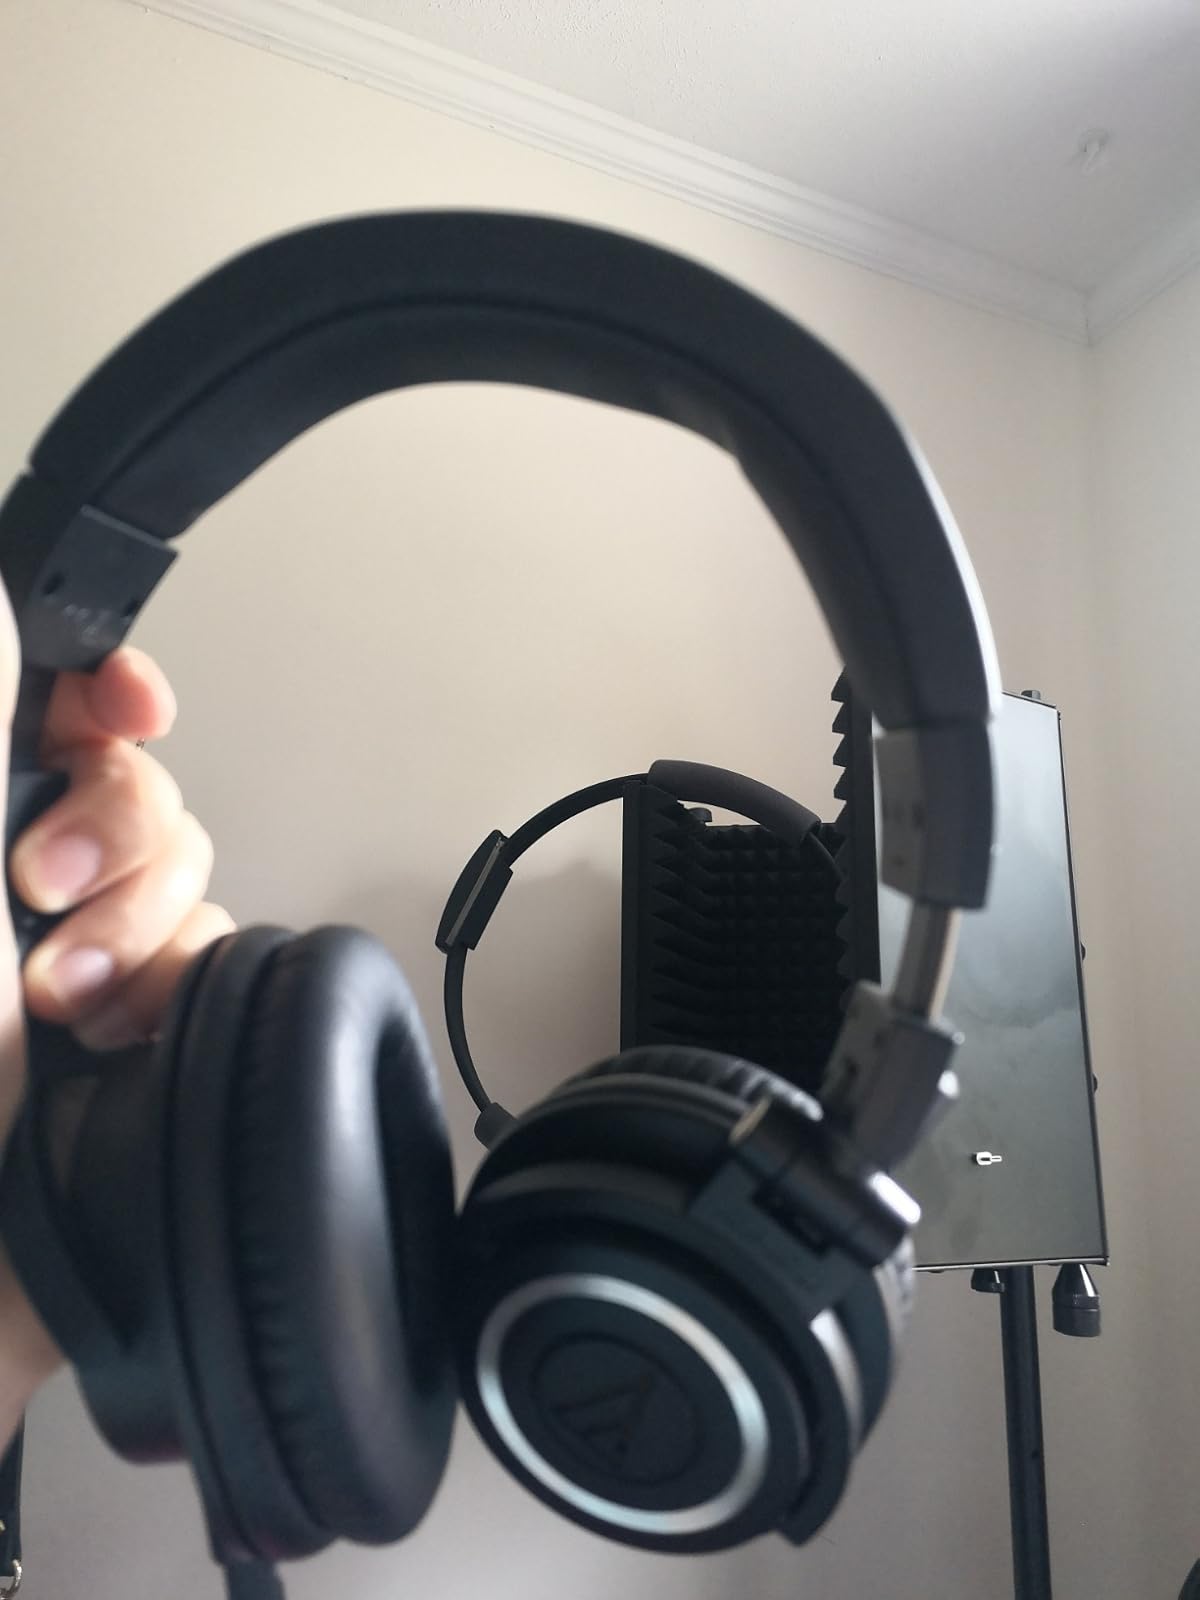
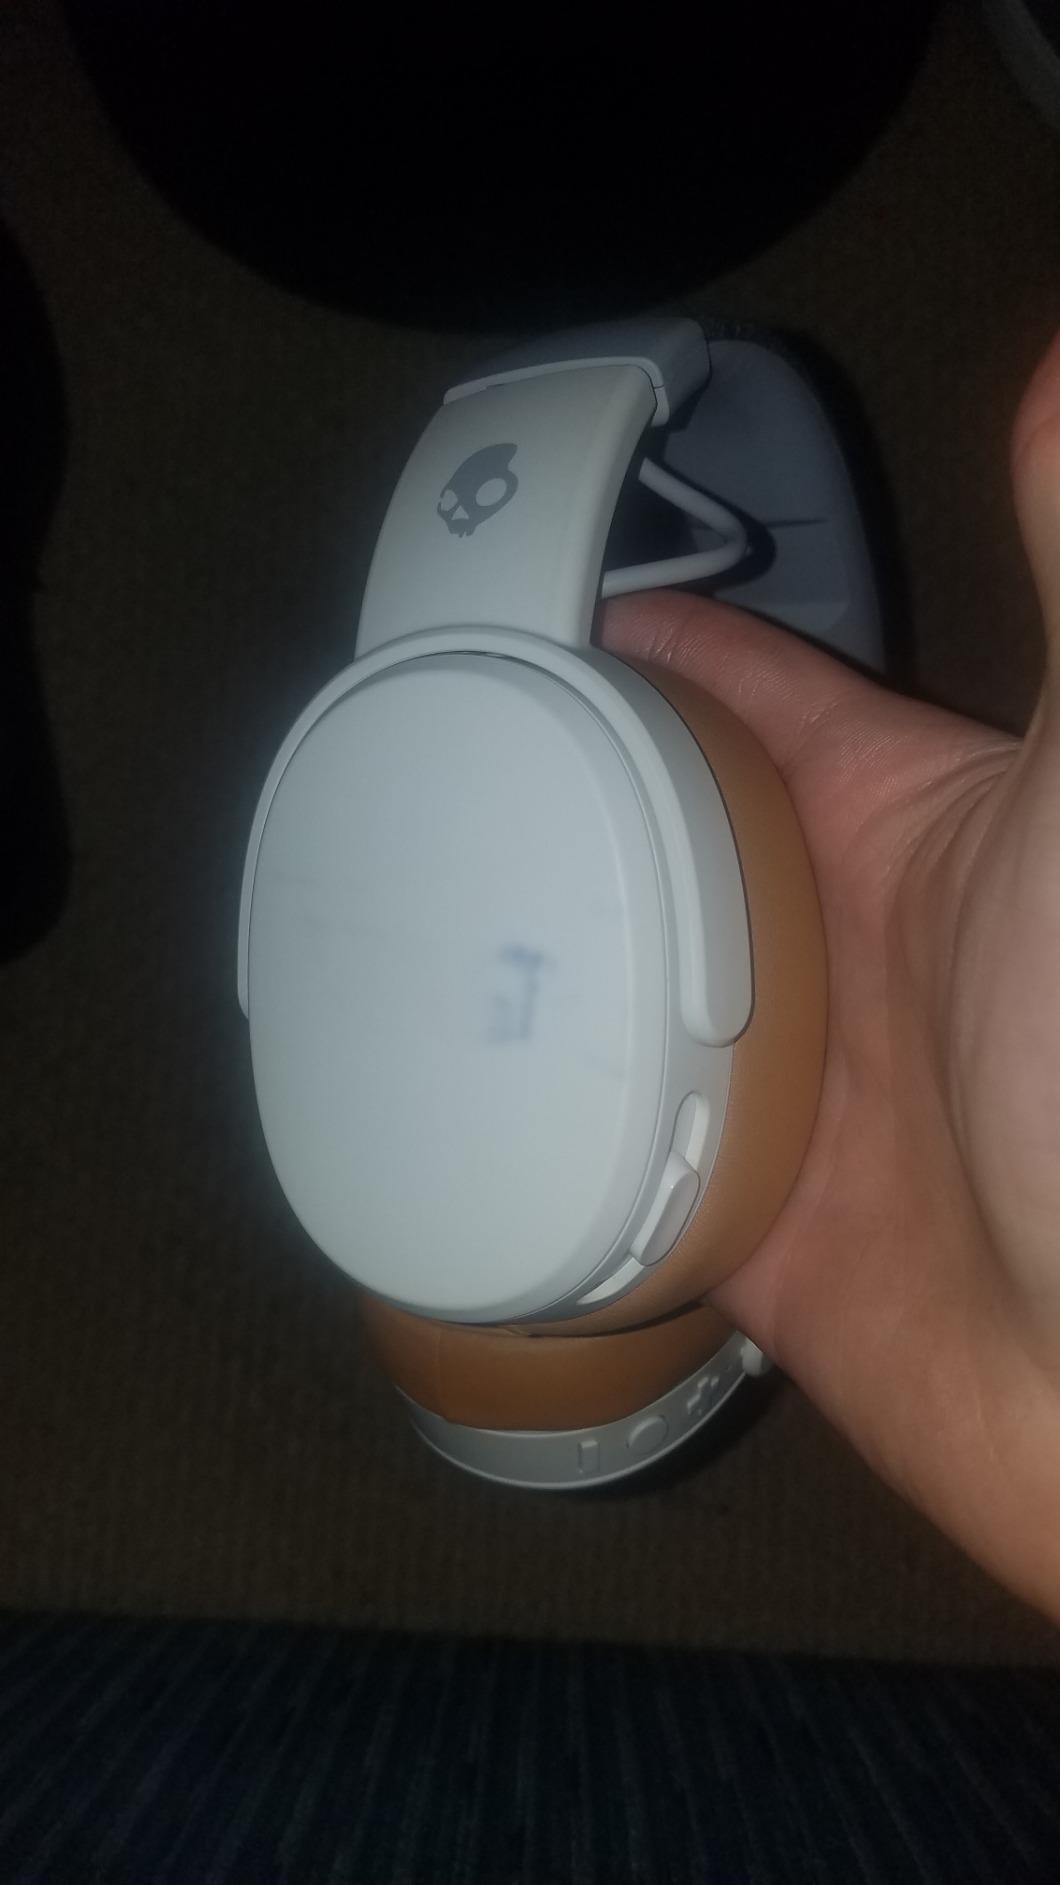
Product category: headphones
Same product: no